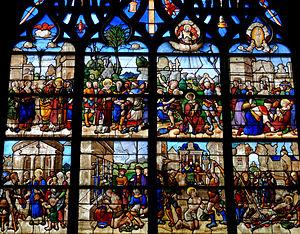
Bourges - Cathédrale - Chapelle Coppin - Vitrail des martyres de saint Laurent et saint Étienne
La cathédrale Saint-Étienne de Bourges possède une remarquable collection de vitraux. Ils peuvent être classés en plusieurs catégories :
Jean Lecuyer, peintre verrier français et cité comme le dernier grand maître verrier du Moyen Âge, est né à Bourges en 1480 et mort dans la même ville en 1556.